Paris: XY

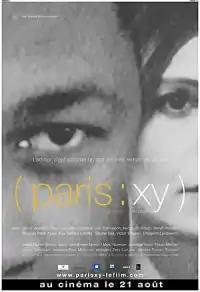

Max is a tailor from the Congo living in Paris who neglects his wife and children while he works long hours, then haunts the bars, flirting with lonely women.